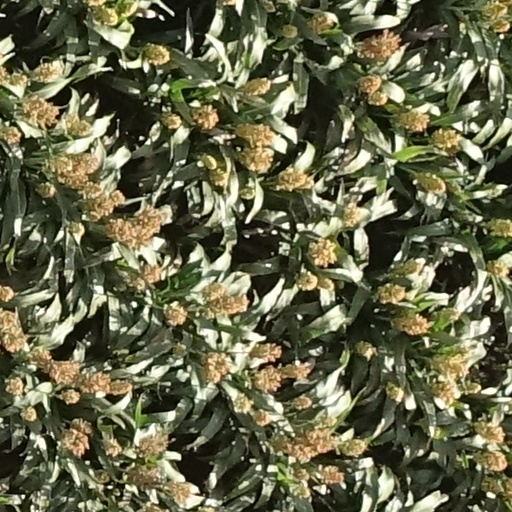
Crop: sorghum